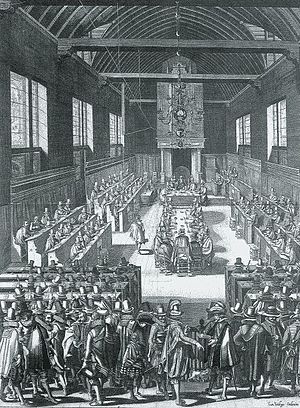
Dordrechtsynoden
Dordrecht synoden, maleri fra 1729 af Bernard Picart.
Dordrechtsynoden var en synode afholdt af den reformerte kirke i Dordrecht i Nederlandene.